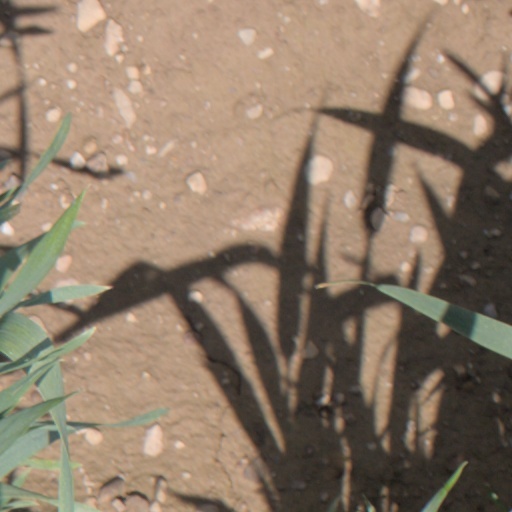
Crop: wheat